Show Me Your Love (film)

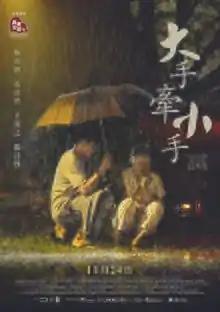
Theatrical release poster

Show Me Your Love is a 2016 Hong Kong drama film directed by Ryon Lee and starring Nina Paw and Raymond Wong.